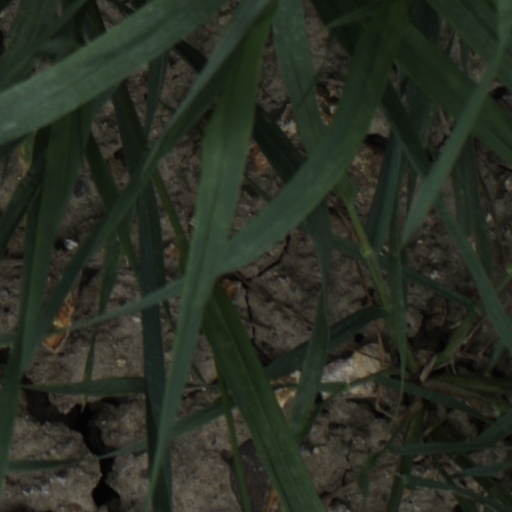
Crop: wheat